Banco Nacional de Crédito

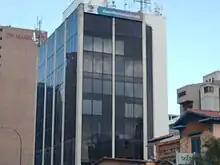

The Banco Nacional de Crédito (BNC) is a financial institution Venezuelan with private capital specialized in universal banking. It is headquartered in the El Rosal sector of Caracas.